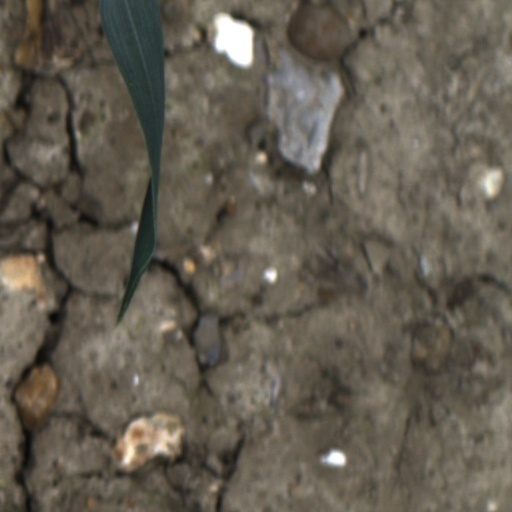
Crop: wheat